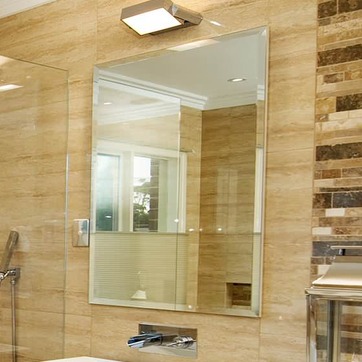
Material: mirror